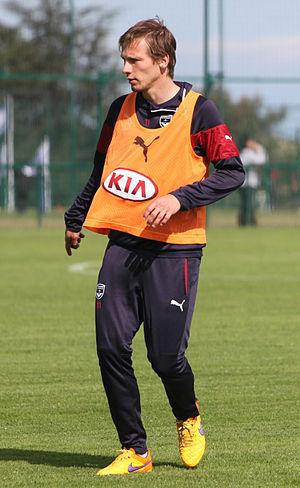
Chantôme à l'entraînement.
Clément Chantôme, né le 11 septembre 1987 à Sens, est un footballeur international français qui évolue au poste de milieu de terrain à l'AS Poissy.